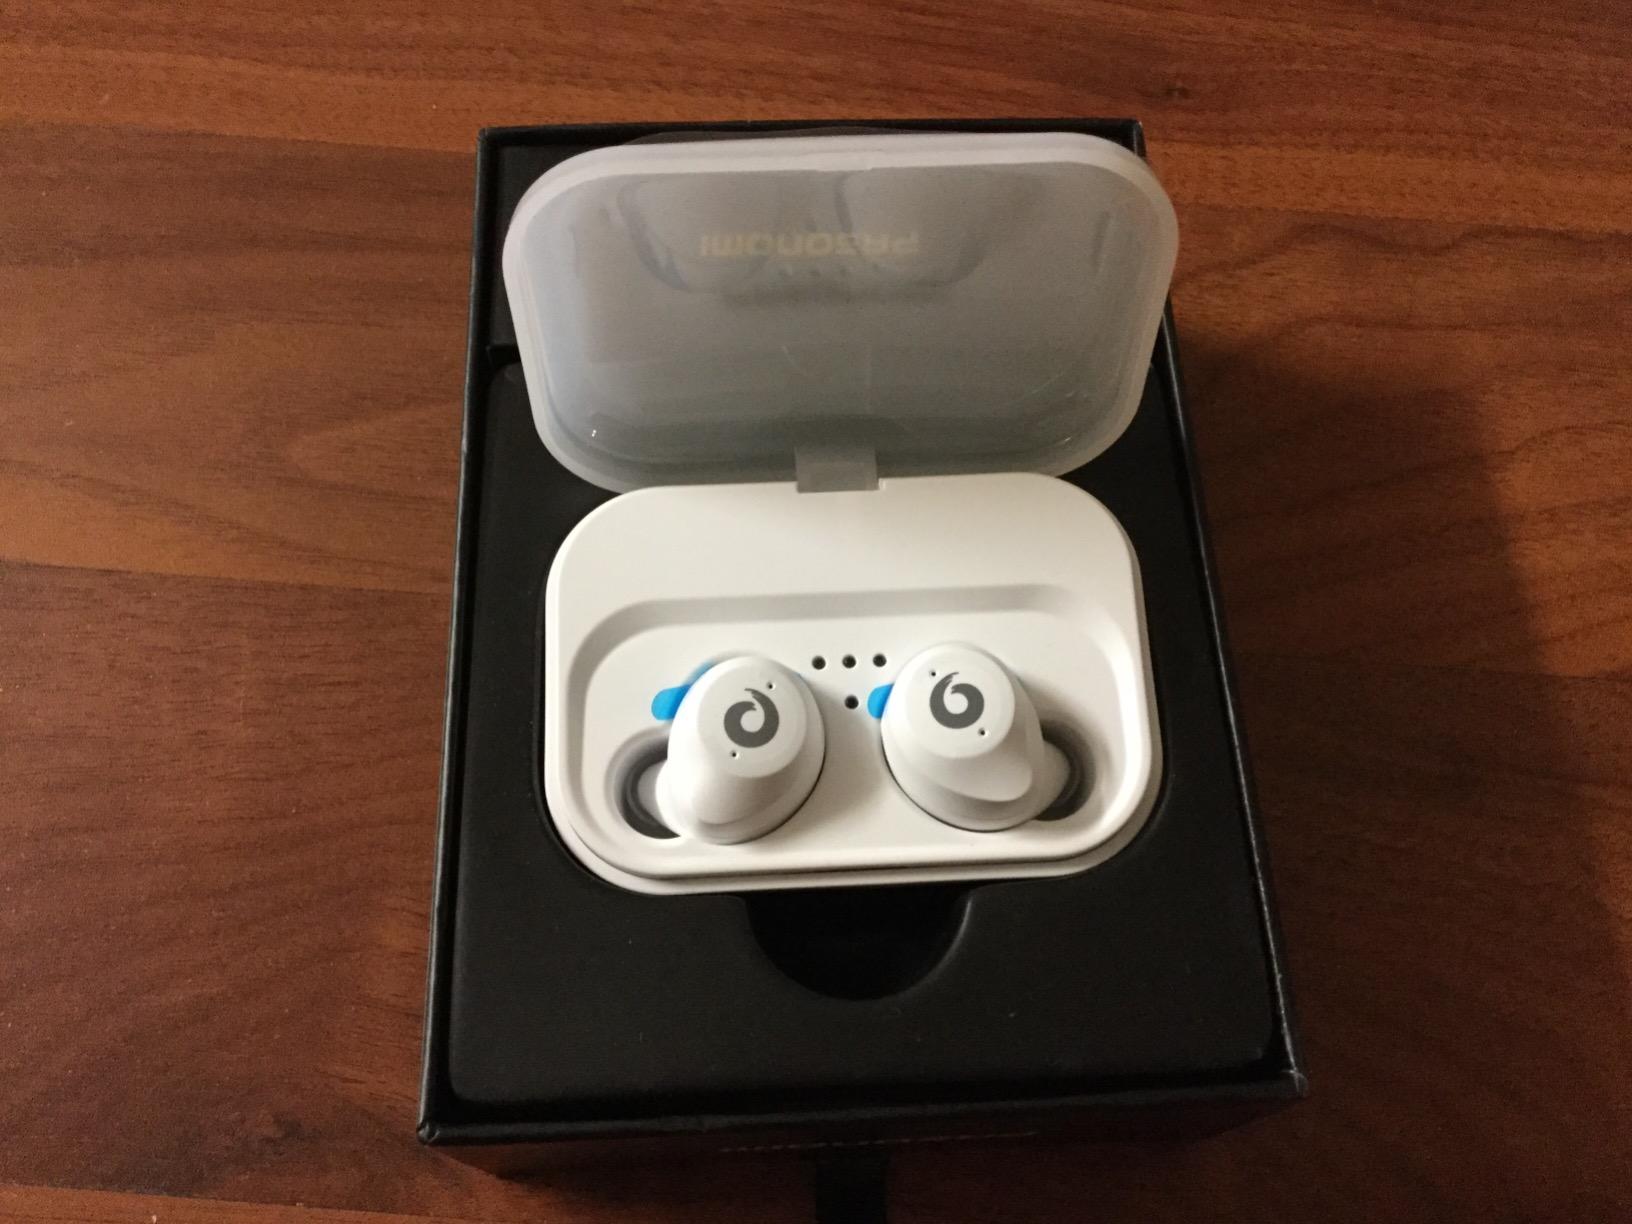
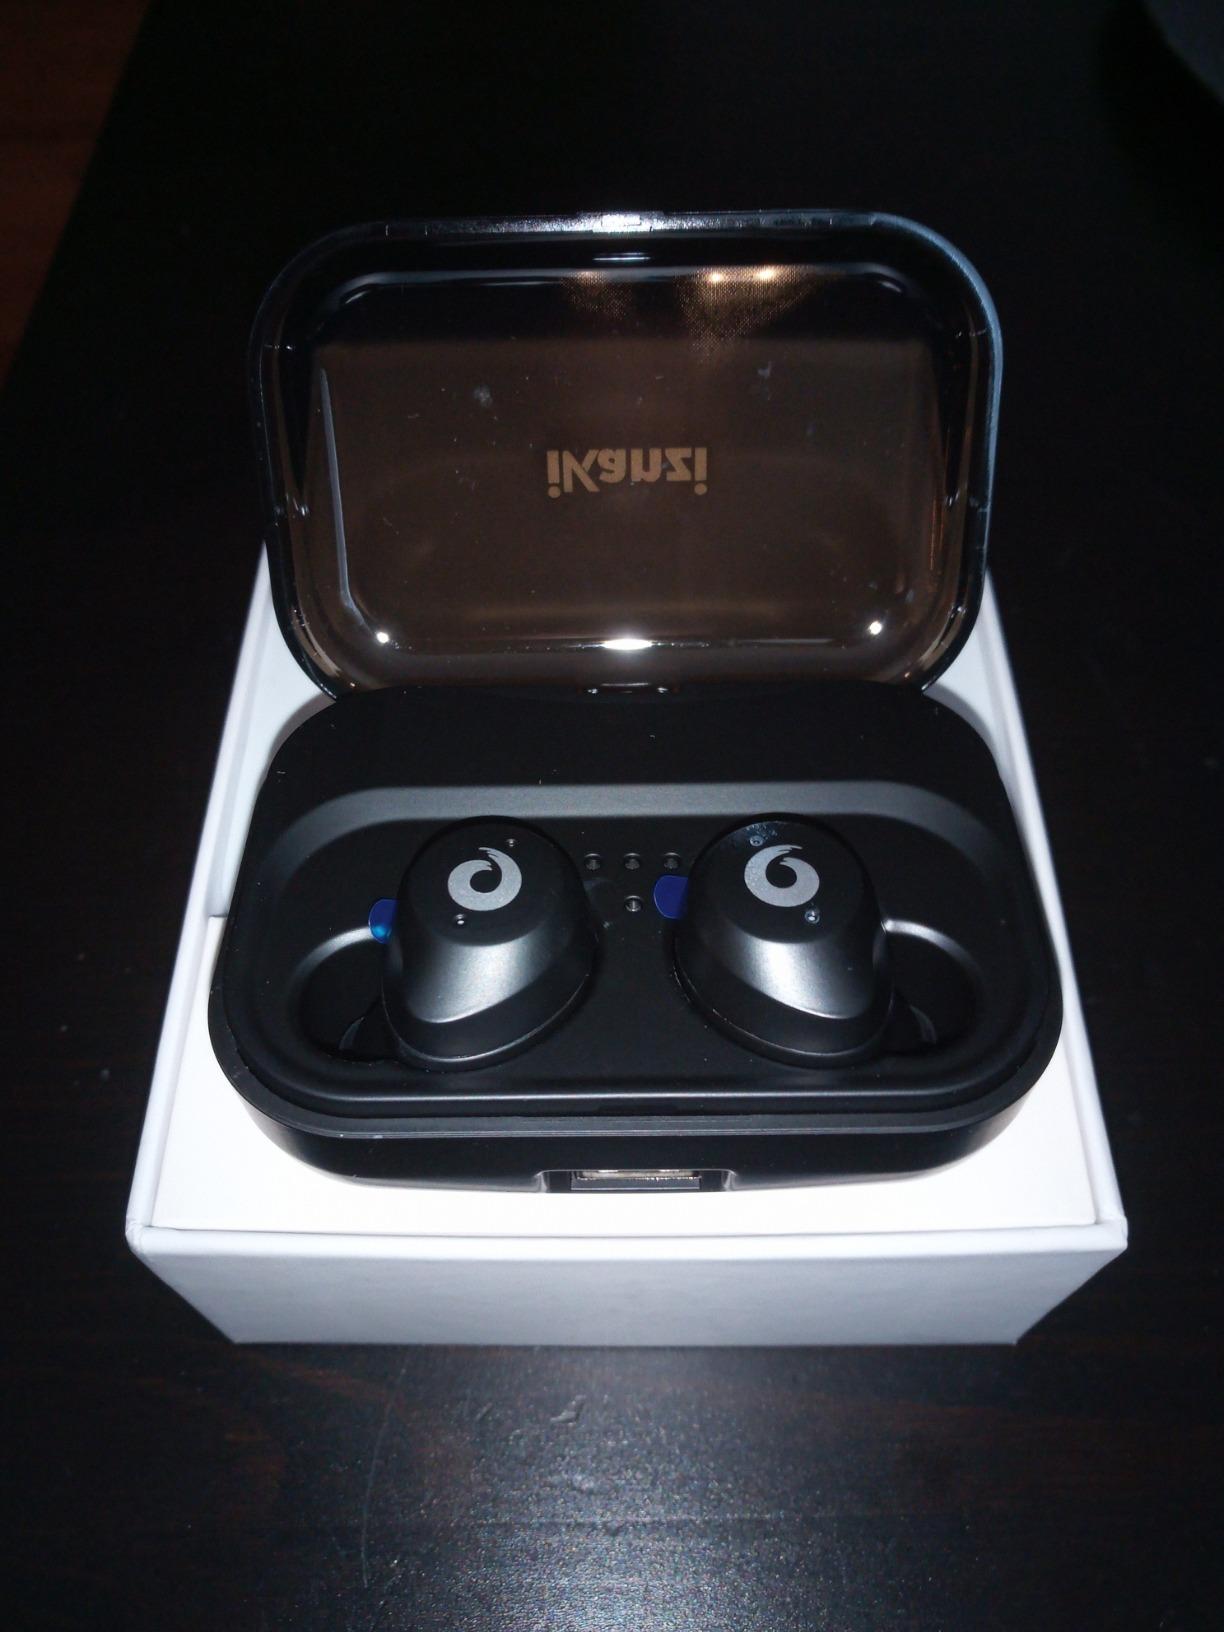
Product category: earbuds
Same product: no